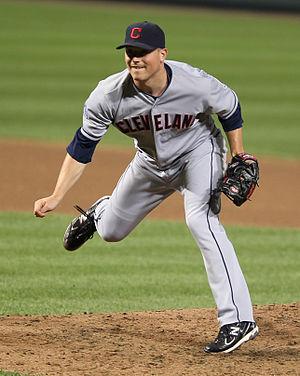
La saison 2012 des Indians de Cleveland est la 112ᵉ saison en Ligue majeure de baseball pour cette équipe.
Joseph Michael Smith est un lanceur de relève droitier des Indians de Cleveland de la Ligue majeure de baseball.